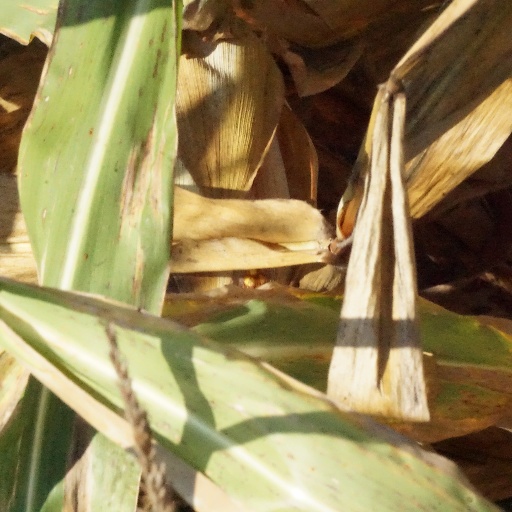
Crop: maize; corn